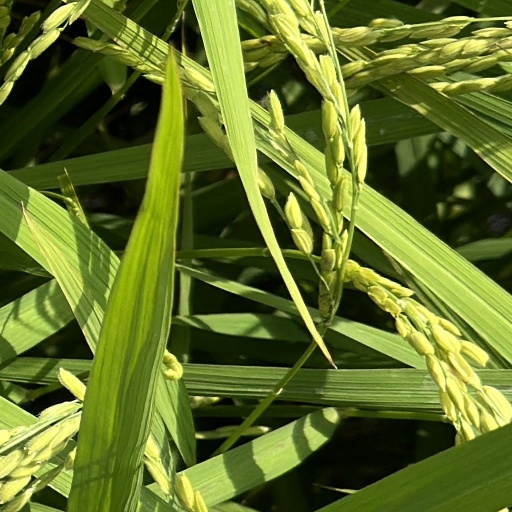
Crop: rice